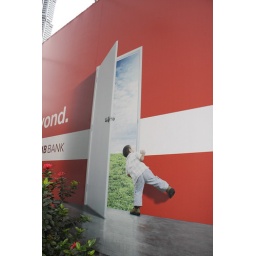
This image is not real.. Its a temporary wall of a construction building near Petronas Twin Tower, Malaysia.